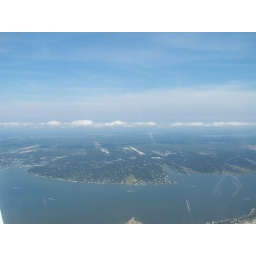
A thin line of clouds over central Long Island - running east-west at about 3,000 feet